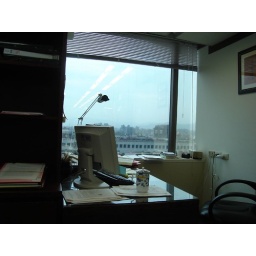
Laurence's desk in our office